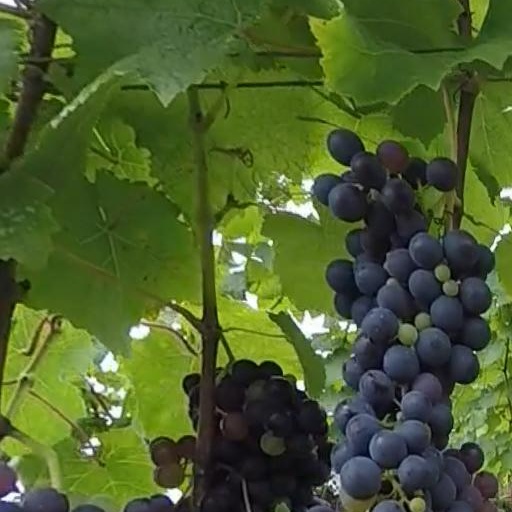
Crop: grape